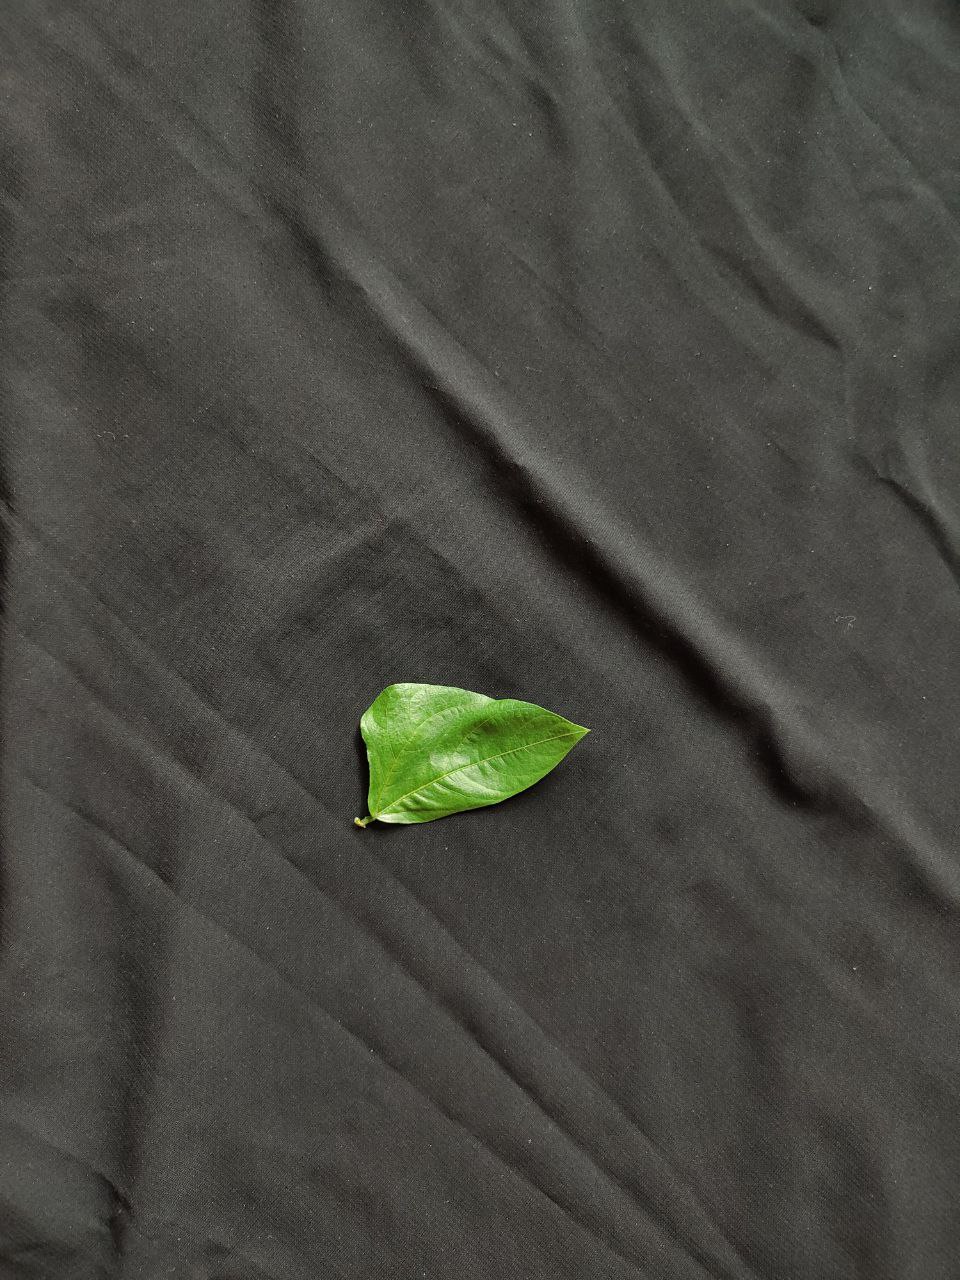
Crop: cowpea
Leaf condition: Fresh Leaf